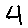
Label: 4